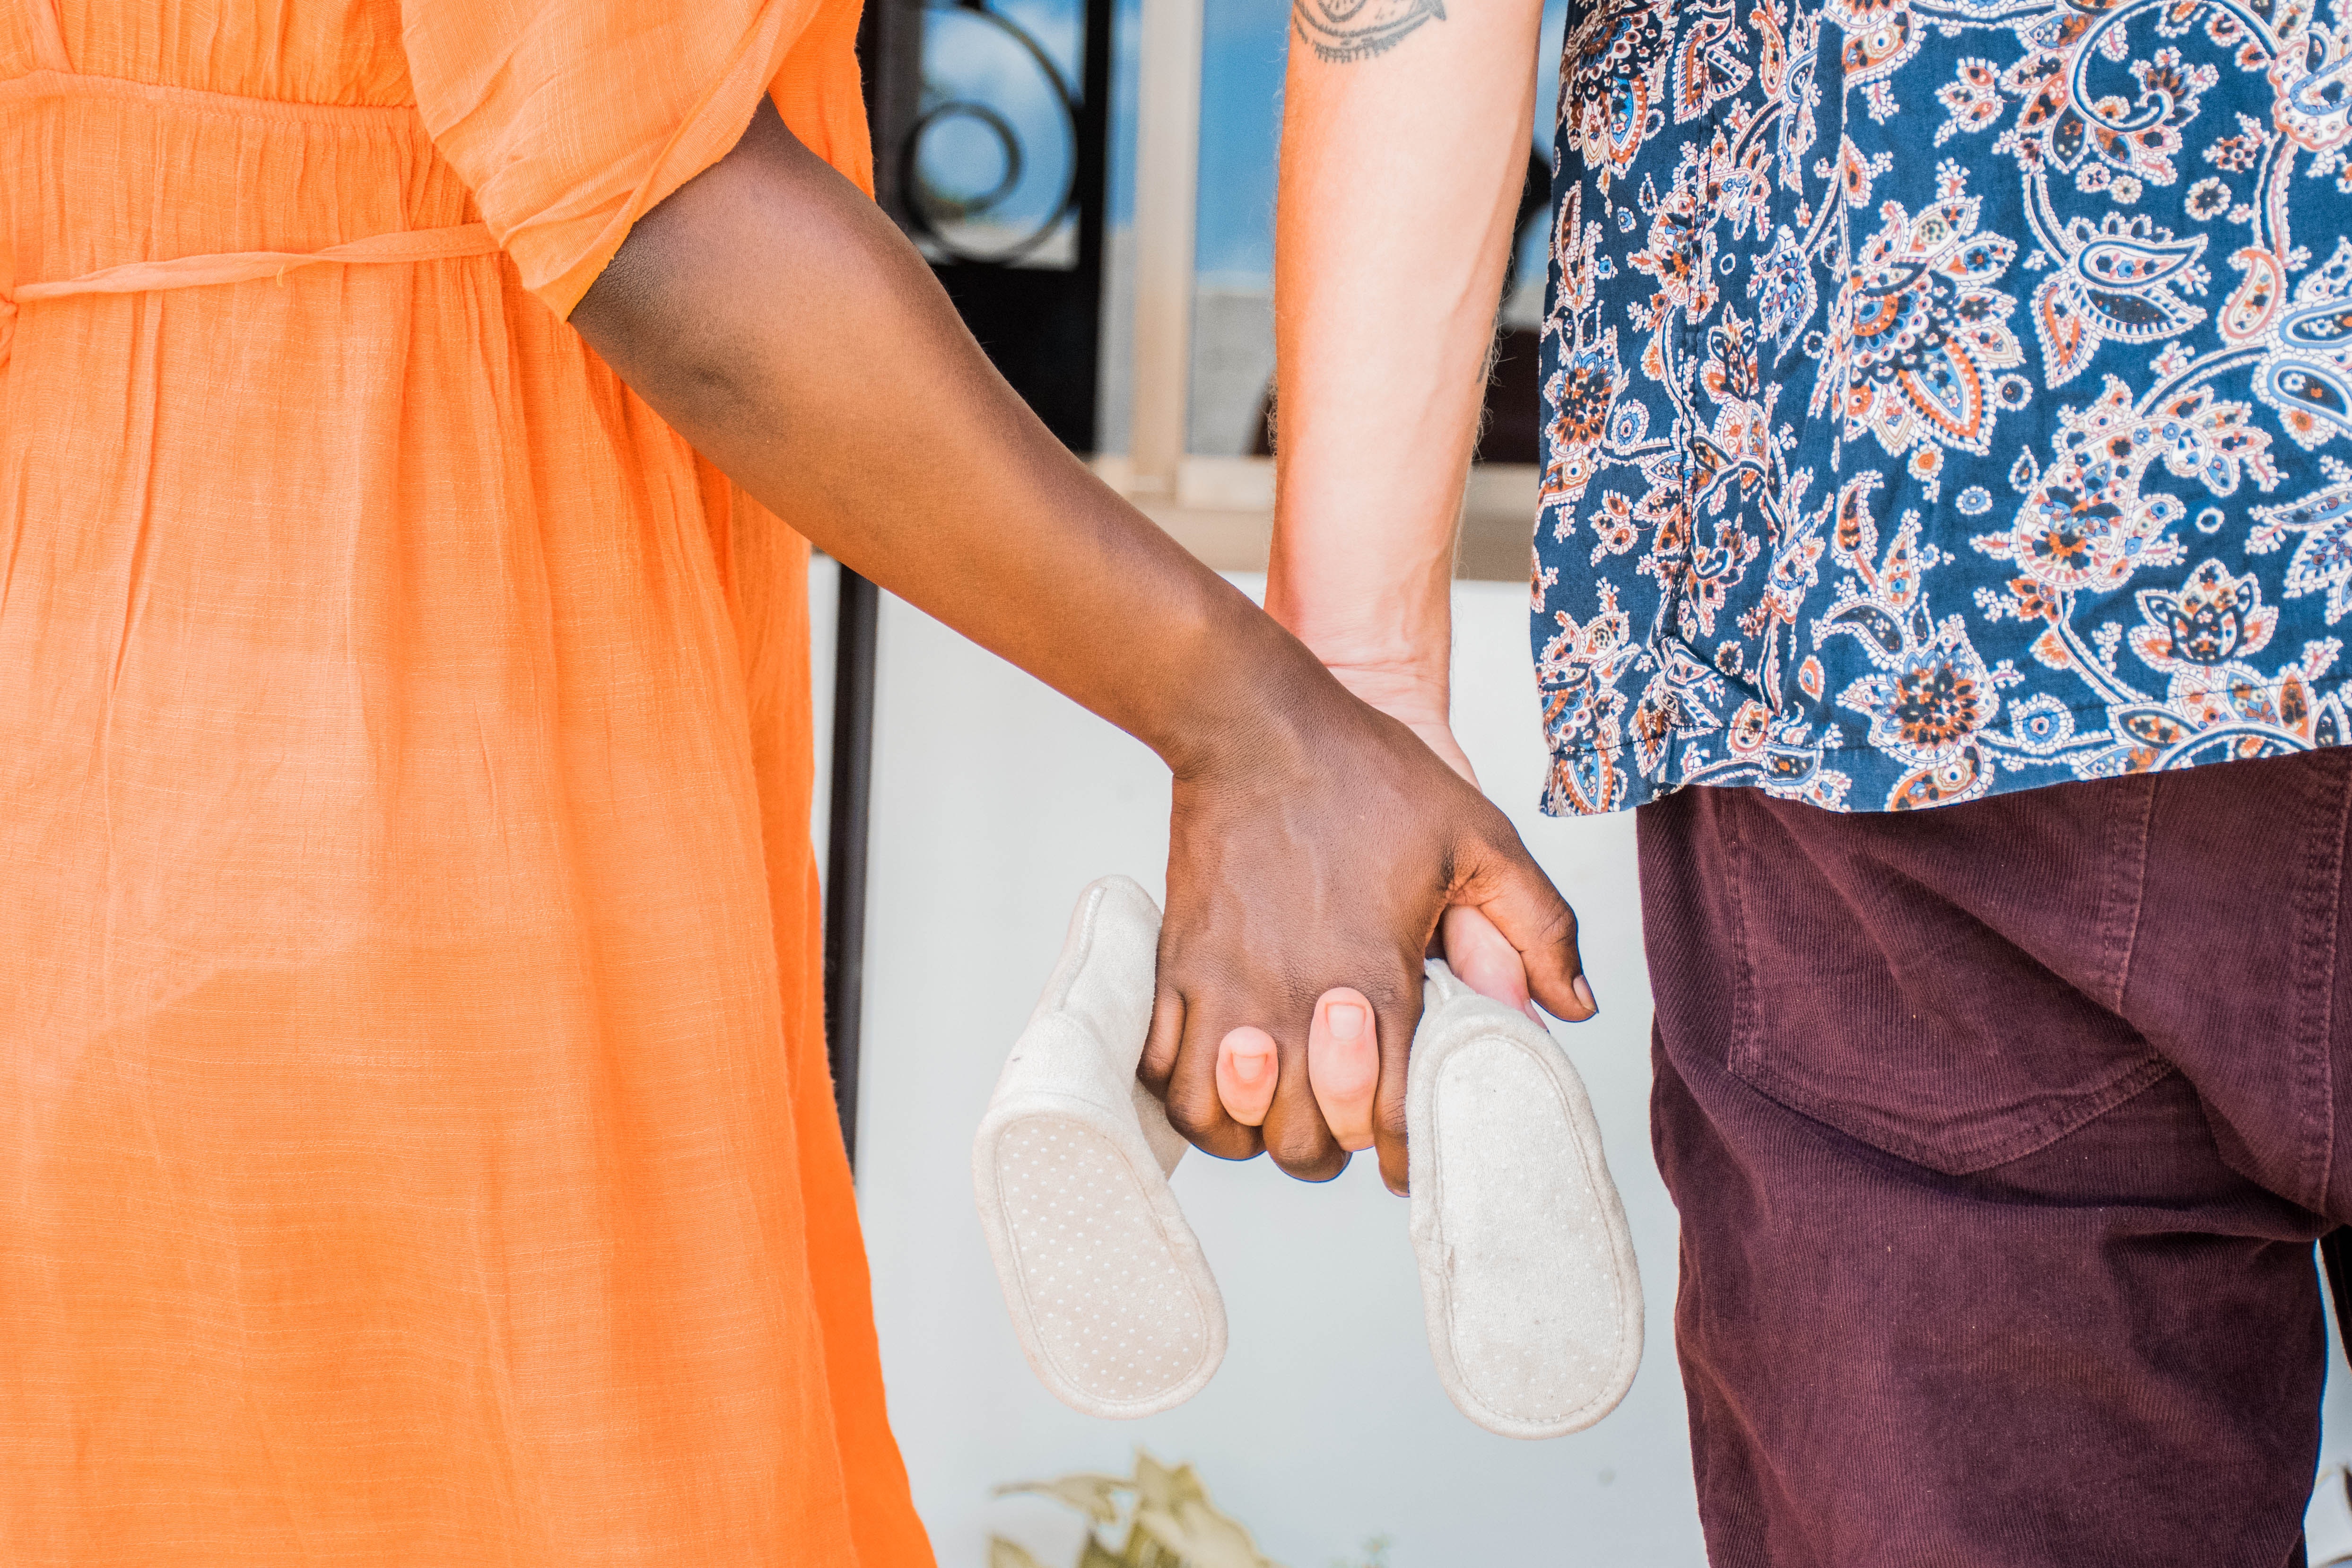
photograph, orange, red, yellow, peach, interaction, hand, holding hands, gesture, ceremony, wedding, finger, event, photography, love, marriage, engagement, nail, ring